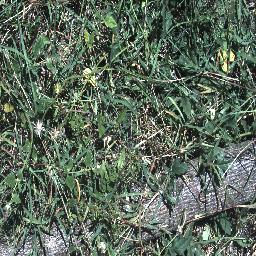
Label: negative